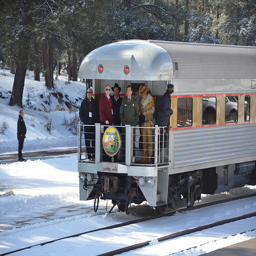
A group of people standing on the caboose of a train.
People standing near the rail on the back of a train.
people standing in the end of a caboose of a silver train
A group of men who are on the rear part of a passenger train.
People are on a platform in front of a train.